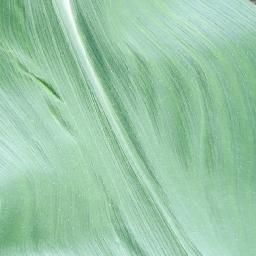
Label: Corn___healthy